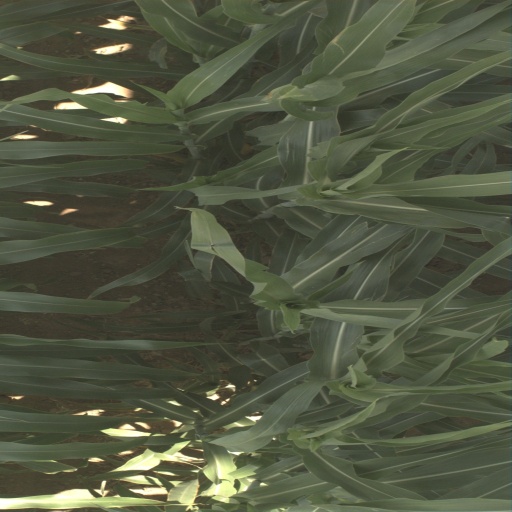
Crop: sorghum